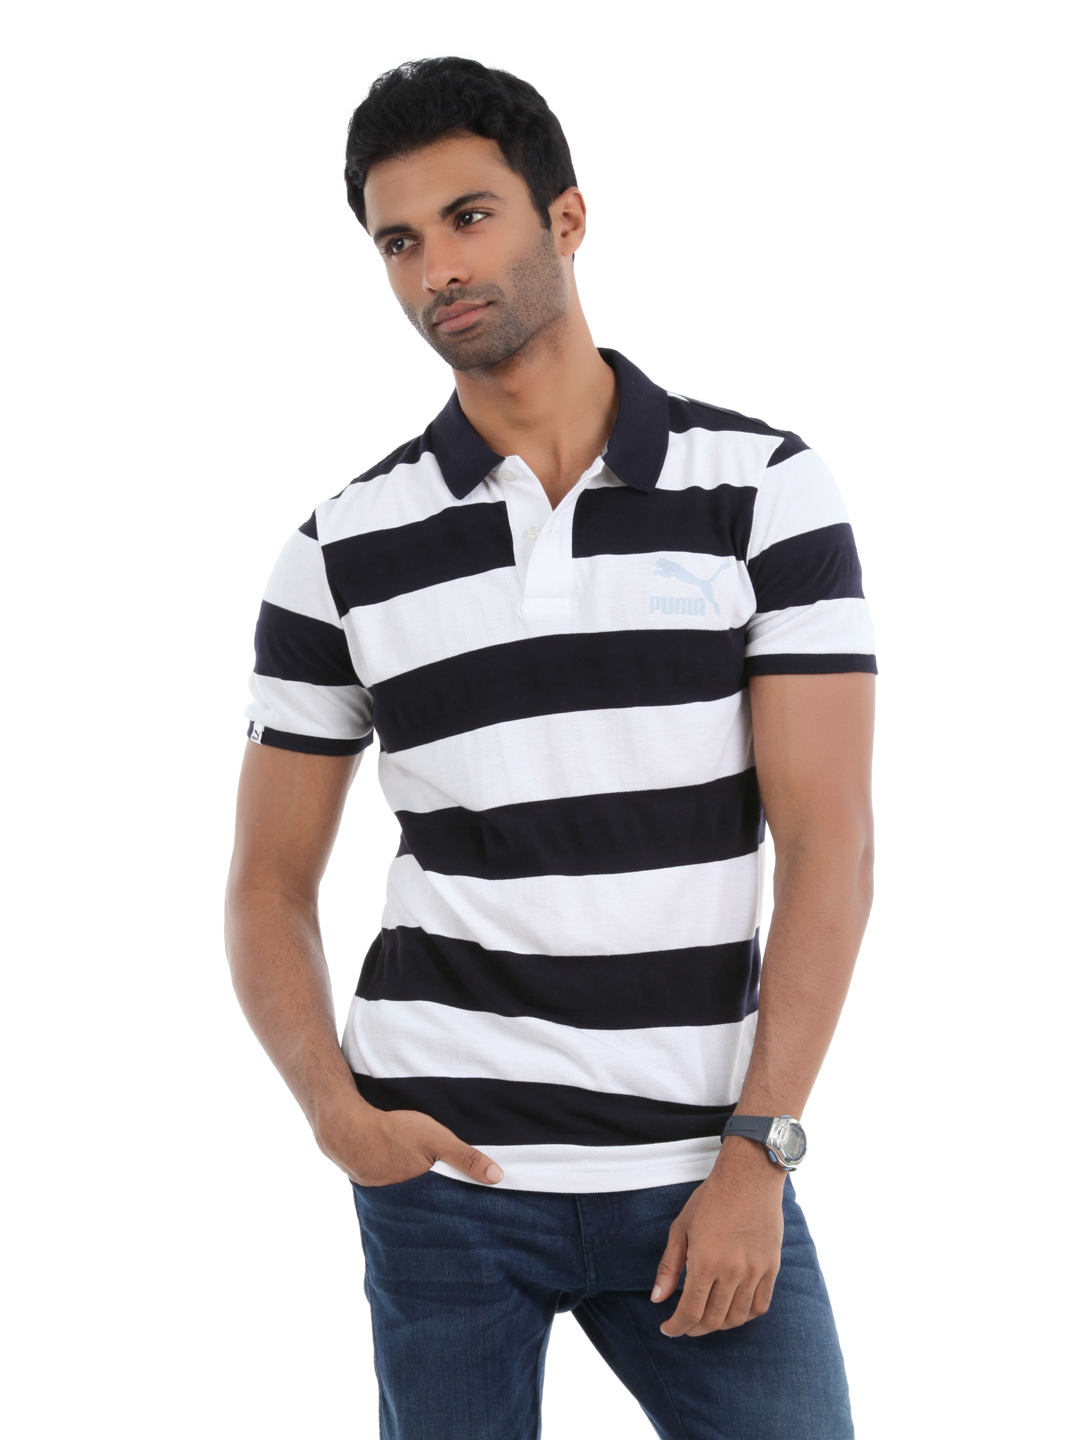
Puma Men Navy Blue and White T-shirt
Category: Apparel / Topwear / Tshirts
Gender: Men
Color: Navy Blue
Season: Summer 2012
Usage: Casual